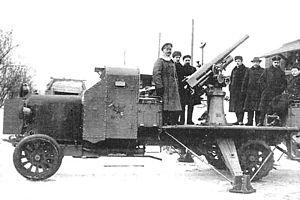
L’usine de wagons russo-balte est une entreprise de construction mécanique de l'Empire russe active dans le domaine automobile entre 1909 et 1923 avec la marque Russo-Balt.